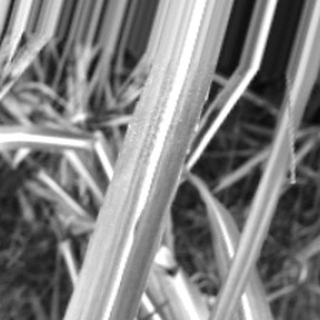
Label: sugarcane_bacterial_blight